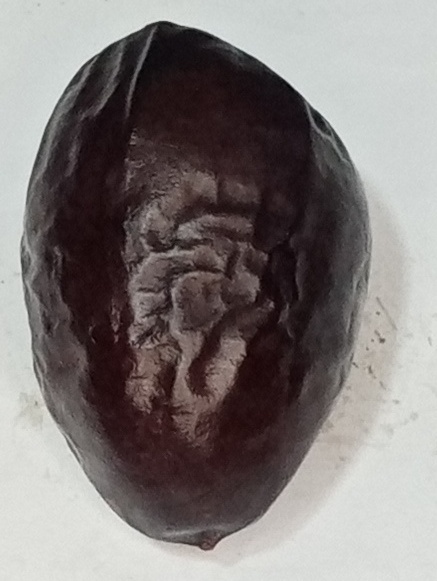
Variety: kupro
Size: large
Grade: grade-2